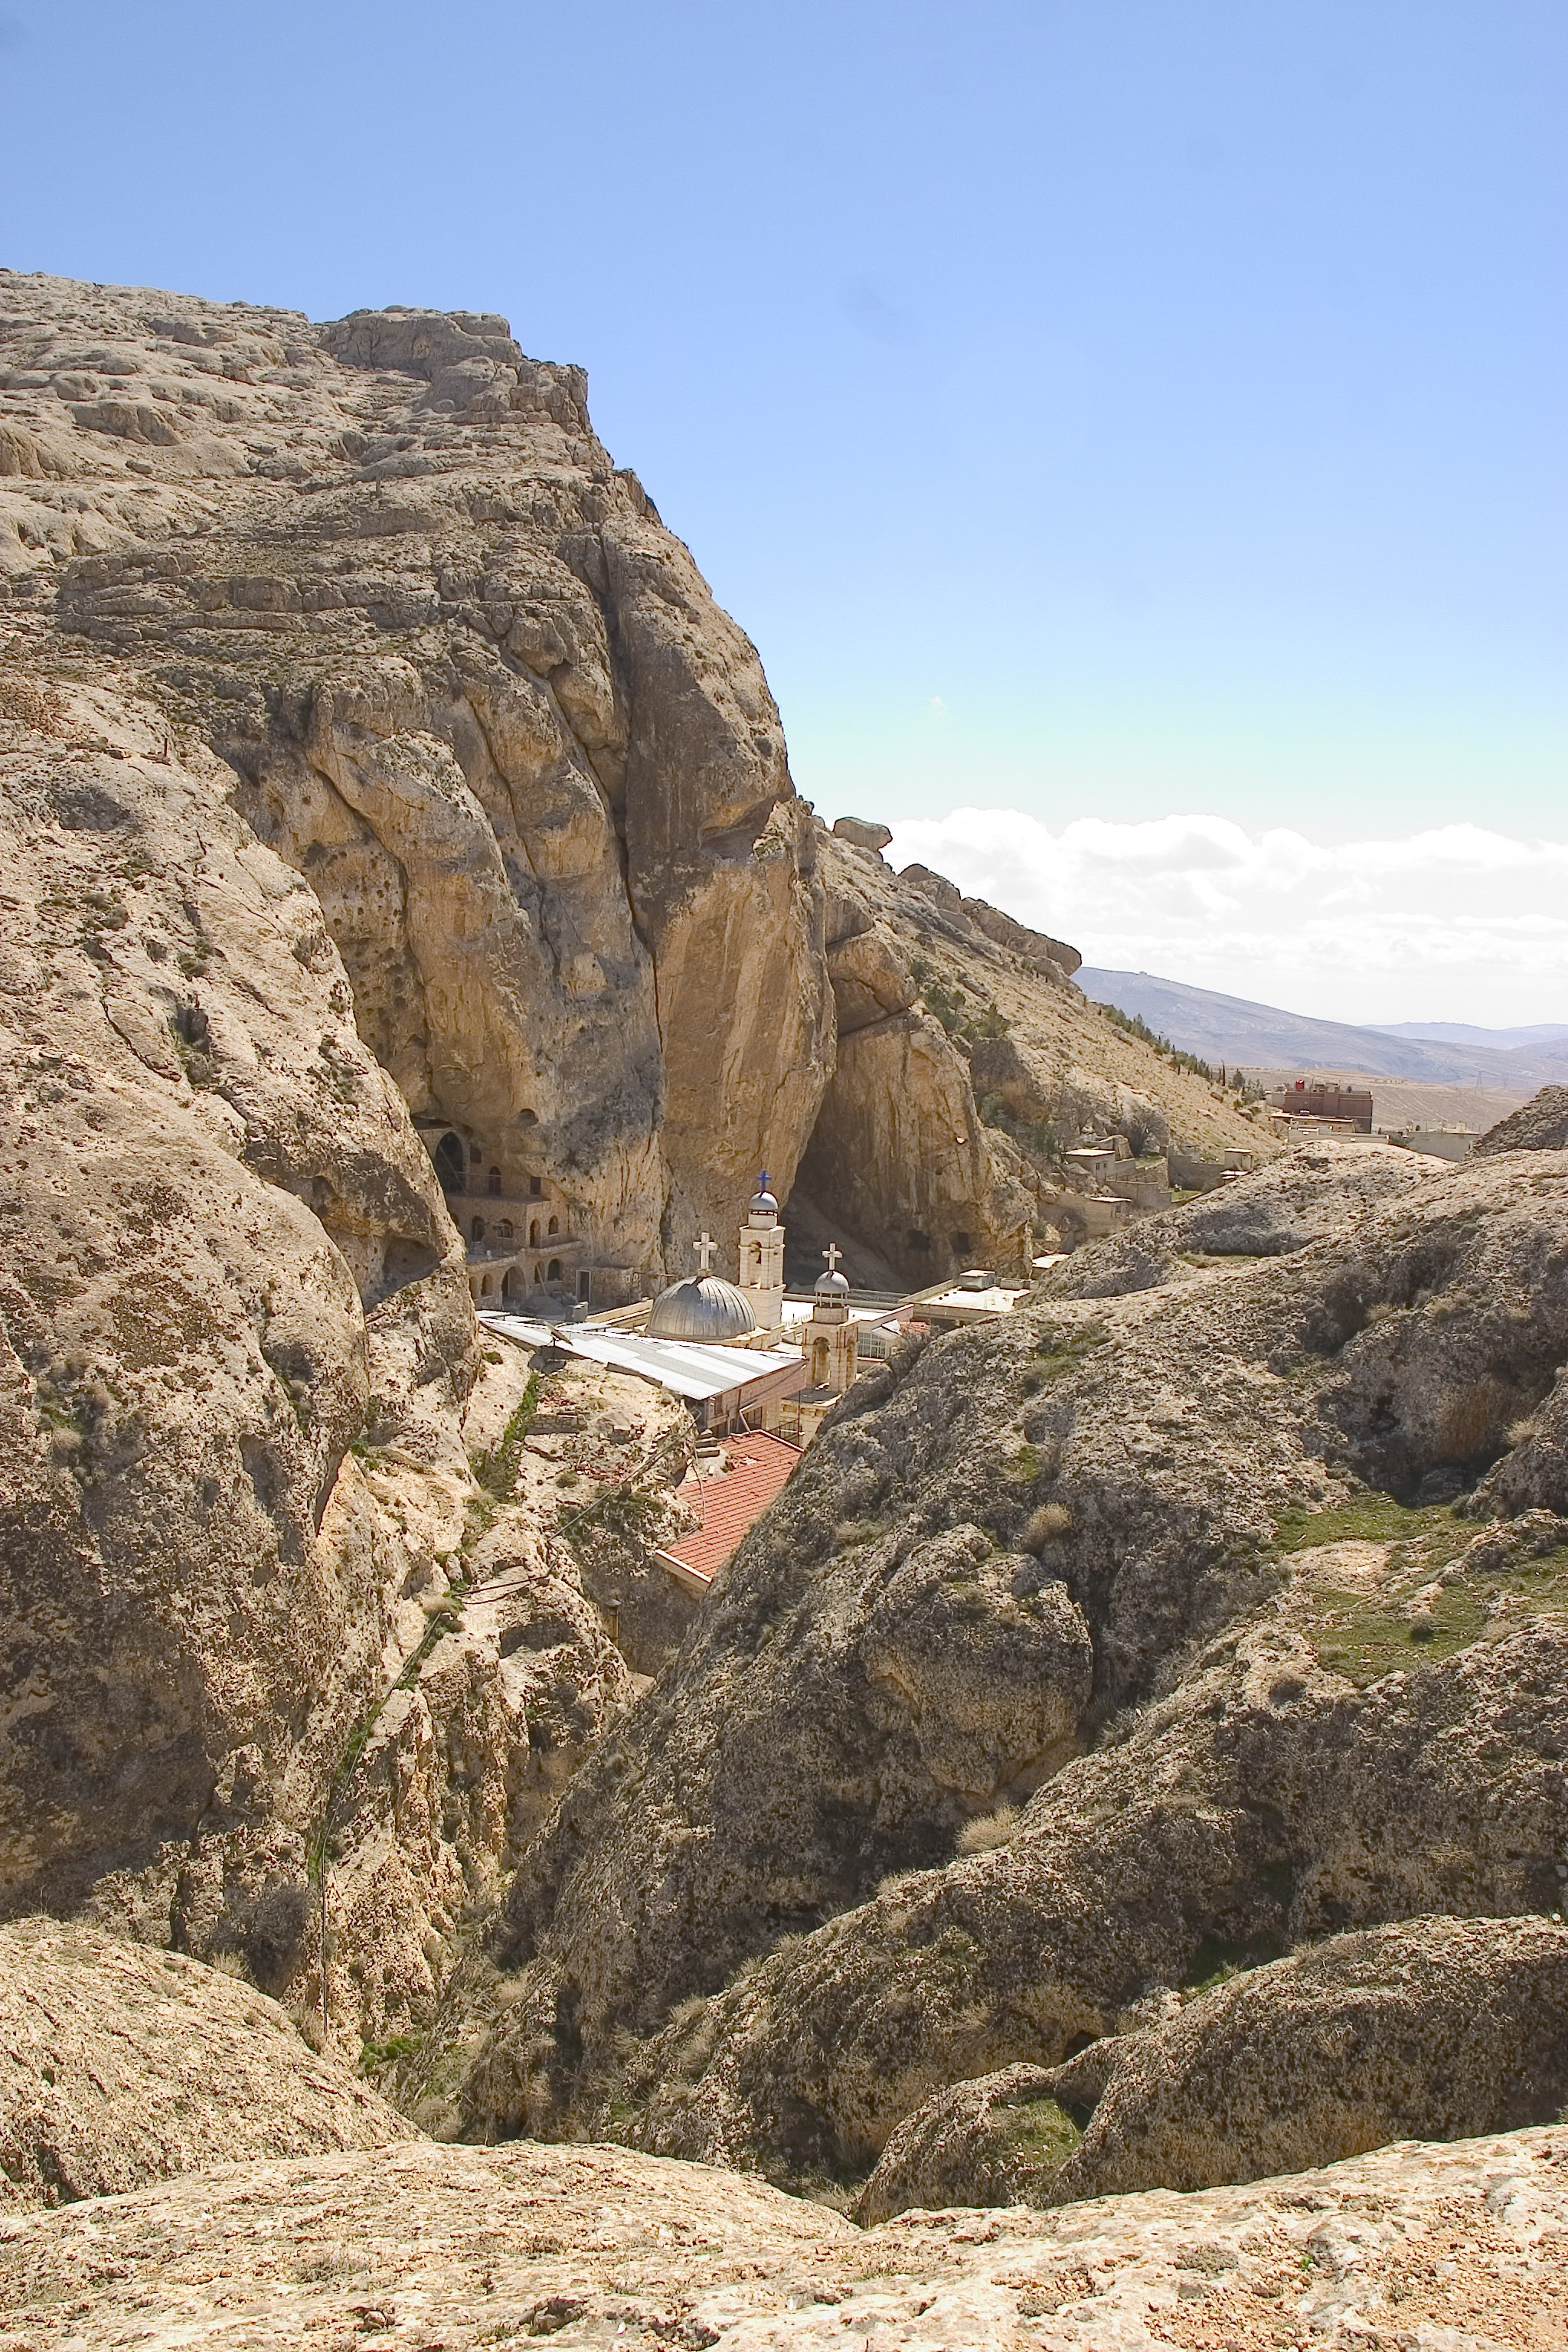
landscape, rock, wilderness, walking, mountain, trail, adventure, valley, formation, cliff, canyon, terrain, ridge, geology, badlands, plateau, wadi, landform, syria, seidnaya, maalola, christlisches villages, mountainous landforms